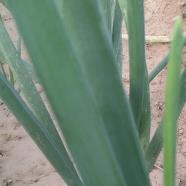
Crop: Onion
Condition: healthy-leaf